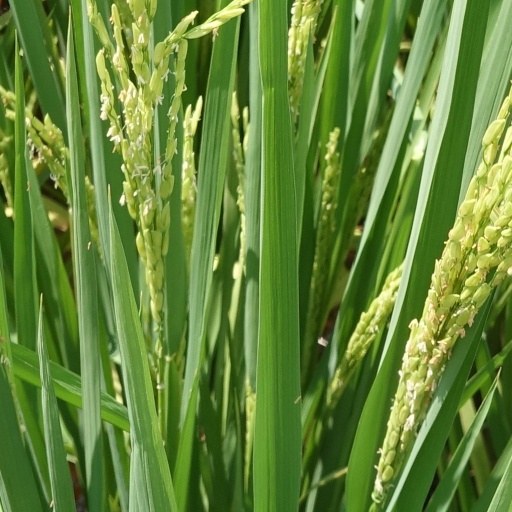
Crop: rice